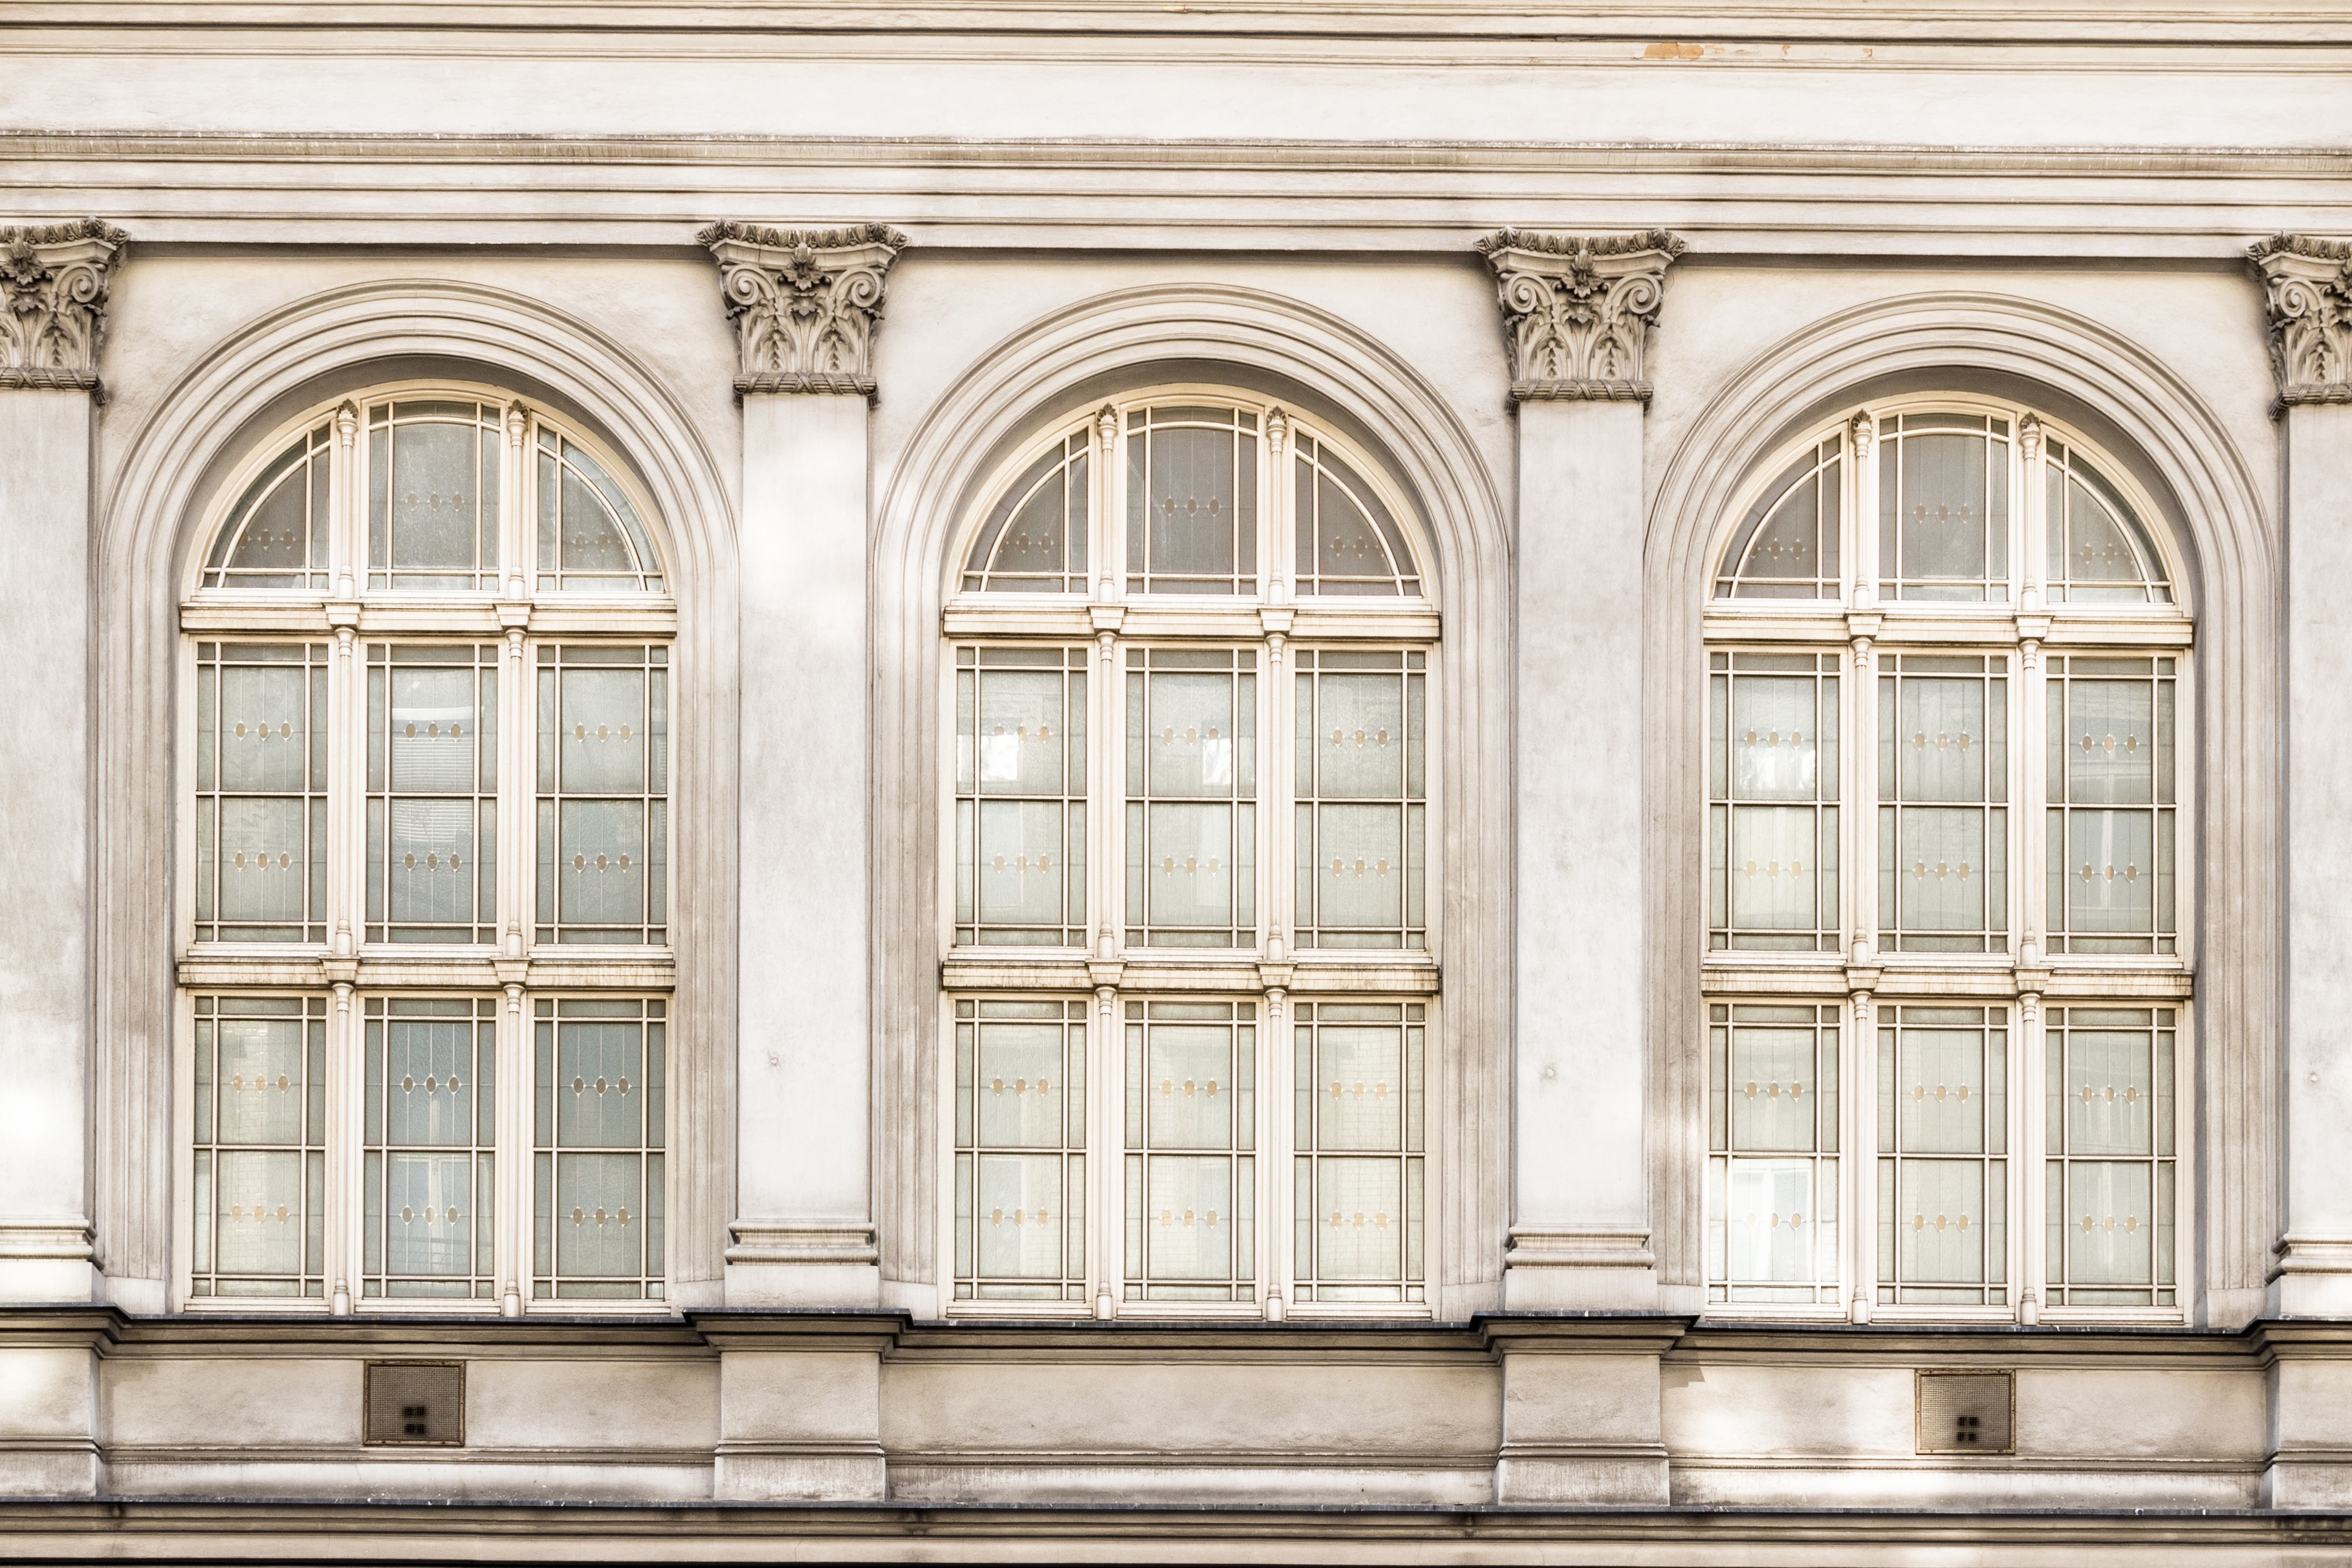
architecture, structure, window, building, arch, column, facade, interior design, symmetry, classical architecture, sash window